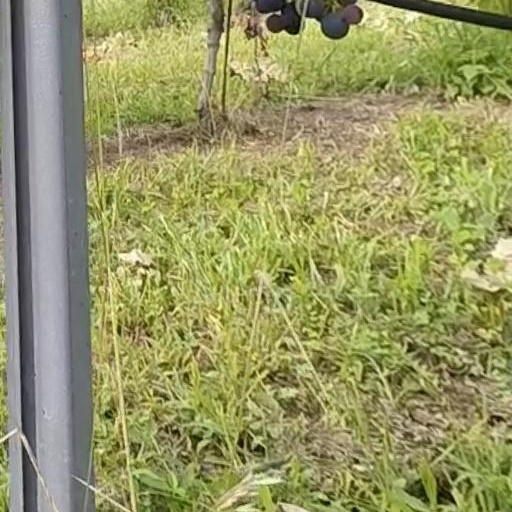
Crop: grape